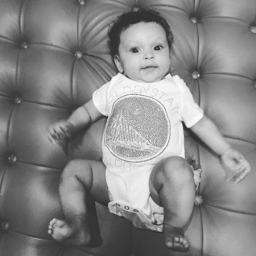
there 's basketball player in town !